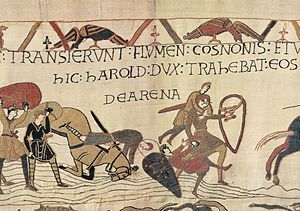
Bayeux-tapetet / Dansk oversættelse af den latinske tekst
Detaljer i højere opløsning
Bayeux-tapetet [bajø] er et 70 meter langt vægtæppe broderet med uldgarn på hørlærred. Det illustrerer normanneren Vilhelm Erobrerens erobring af England, da han vandt over Harold Godwinson i Slaget ved Hastings i 1066. Bayeux-tapetet blev sandsynligvis fremstillet på ordre af biskop Odo af Bayeux, Vilhelms halvbror og vicekonge i England, og er muligvis fremstillet i England. Det er et af ganske få tapeter, som har overlevet tidens tand, nok fordi det lå sammenrullet i en lufttæt blykasse og kun blev ophængt i domkirken i byen Bayeux i Normandiet ved særlige lejligheder.